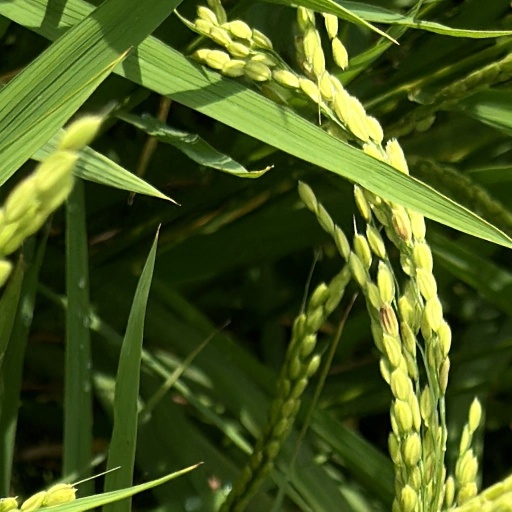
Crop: rice